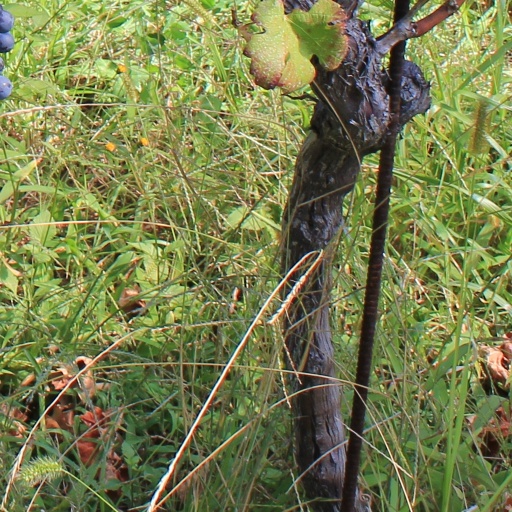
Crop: grape